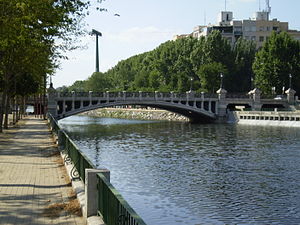
Manzanares
Manzanares i Madrid
Manzanares er en flod i det centrale Spanien. Den udspringer i Sierra de Guadarrama og udmunder i Jarama-floden, en biflod til Tajo. På sit 92 km lange løb passerer Manzanares den spanske hovedstad, Madrid.